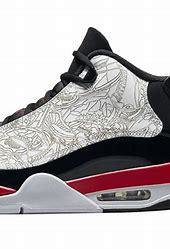
Brand: Jordan
Model: Dub Zero